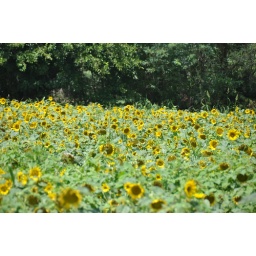
This was taken in a field down the road about a mile past Camp Pecometh on a dead end road.